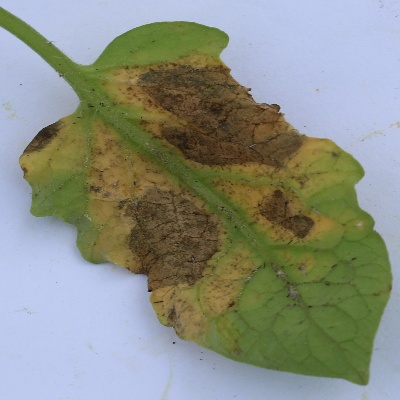
Crop: Tomato
Condition: septoria leaf spot